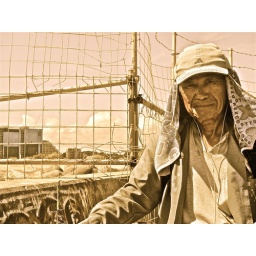
a old homeless man who spends his days riding his bike along the sea wall in okinawa